Ancient Egypt

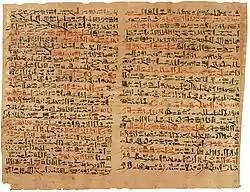
The Edwin Smith surgical papyrus describes anatomy and medical treatments, written in hieratic, .

Ancient Egyptian artisans used stone as a medium for carving statues and fine reliefs, but used wood as a cheap and easily carved substitute. Paints were obtained from minerals such as iron ores (red and yellow ochres), copper ores (blue and green), soot or charcoal (black), and limestone (white). Paints could be mixed with gum arabic as a binder and pressed into cakes, which could be moistened with water when needed.